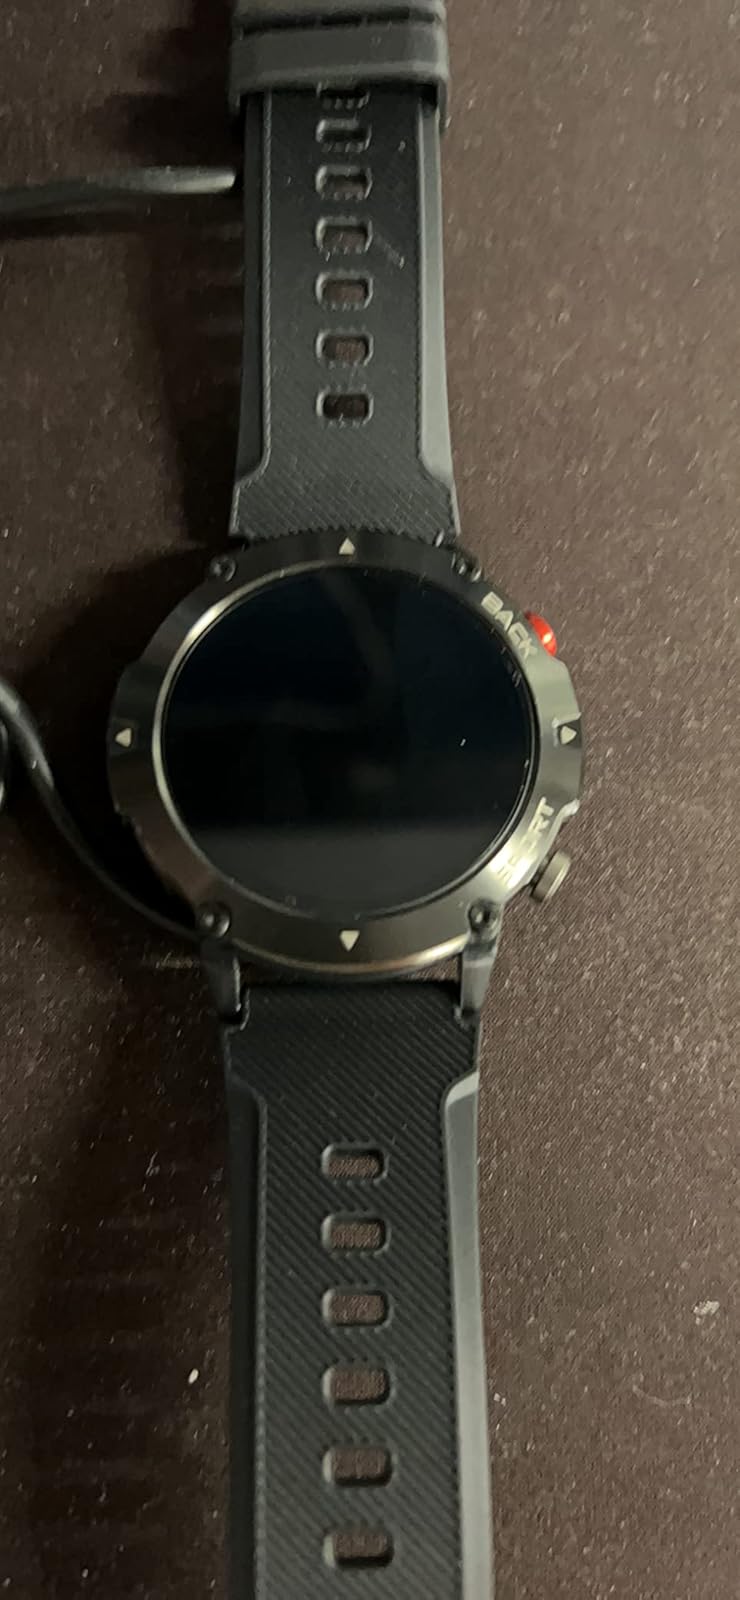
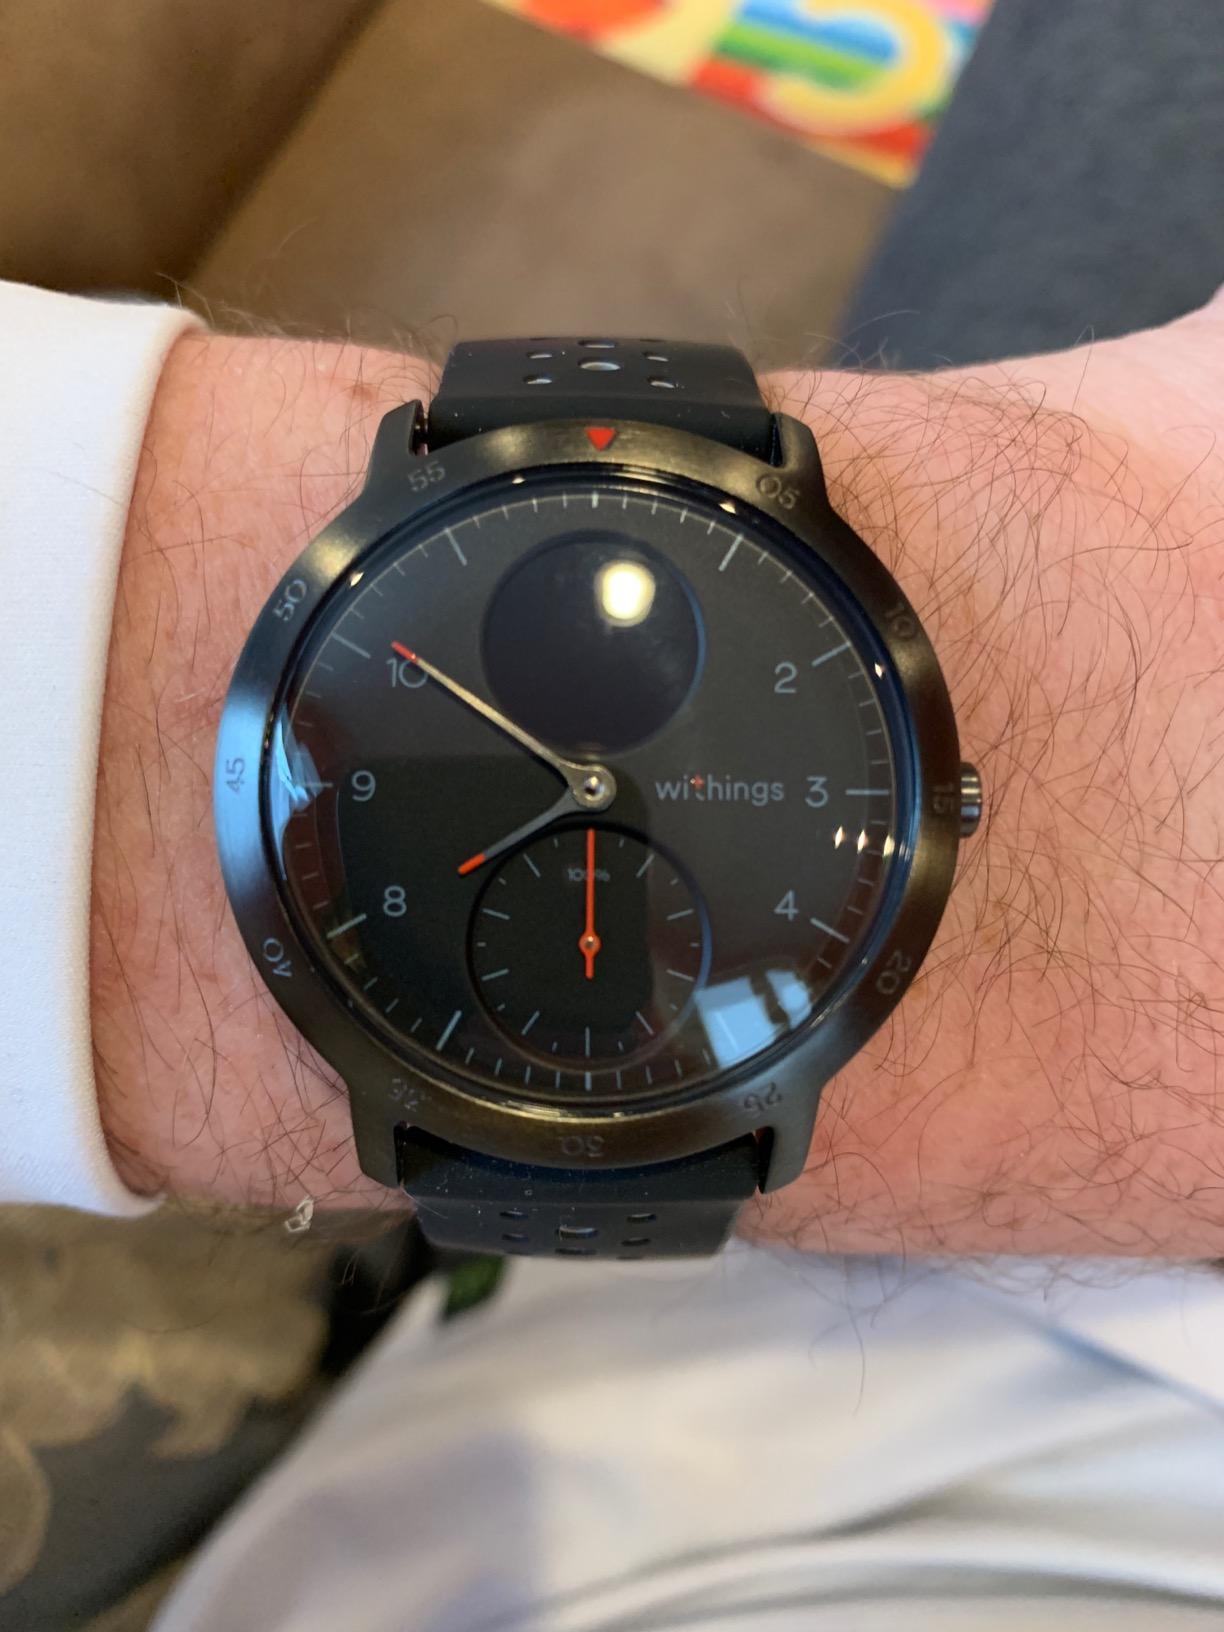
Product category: smartwatch
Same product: no